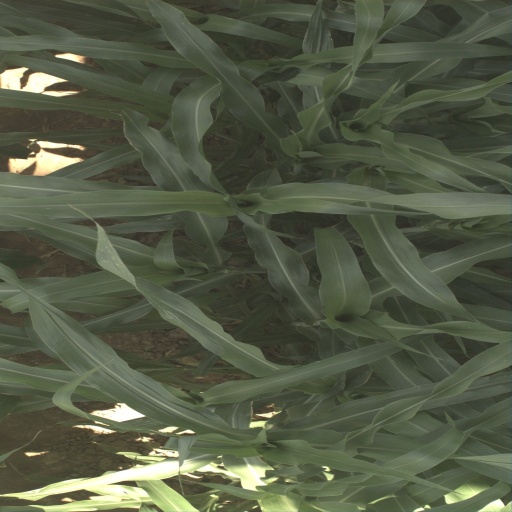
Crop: sorghum